Next to You (Chris Brown song)

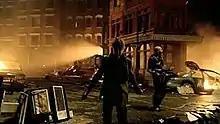
Bieber "(left)" and Brown sing and dance among the destruction during the music video.

The video begins with Brown and Bieber interacting with their girlfriends while the song "All Back" by Chris Brown is playing. Bieber's love interest is removed by her father, who reprimands, "You will never see him again. You understand that?" Brown is thinking of his girlfriend (played by Shannon Elizabeth) before the apocalypse occurs, which is characterized by land fissures, buildings toppling down and fiery scenery. Brown searches for his love interest who is then hit by the car that Bieber's girlfriend is in. Brown tries to save her by leaping over an enormous fissure, but, failing to do so, he falls into it. Near the end of the video, Bieber's girlfriend finds him on top of the roof of a building and it ends with them reuniting and kissing. Interspersed are scenes of Brown and Bieber dancing amongst the destruction. Jamie Peck of MTV wrote of the video, "The whole thing is delightfully ridiculous in its cinematic drama". The video was nominated for International Artist Video of the Year at the 2012 MuchMusic Video Awards.